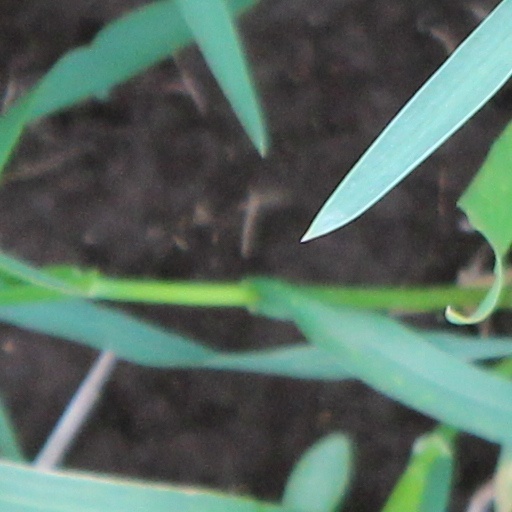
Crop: wheat